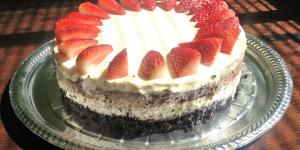
lasana de chocolate sin horno